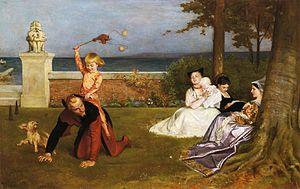
Yorick est le nom d'un personnage de fiction, bouffon à la cour royale du Danemark, dont seul le crâne apparaît dans Hamlet, l'une des plus célèbres pièces de théâtre de William Shakespeare. De nombreuses représentations artistiques du prince Hamlet lui attribuent ce crâne comme accessoire, symbole de mortalité, thème important de la pièce.